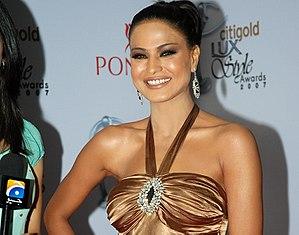
Veena Malik, née le 26 février 1987 à Rawalpindi, est une actrice, chanteuse, humoriste et animatrice de télévision pakistanaise.